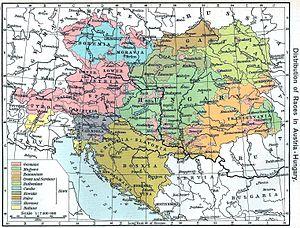
Les États-unis de Grande-Autriche est un projet d'État conçu par Aurel Popovici en 1906, soutenue par un groupe d’intellectuels réunis autour de l’archiduc François-Ferdinand d’Autriche et son épouse Sophie Chotek d’origine tchèque, mais qui ne fut jamais réalisée. Cette proposition a été formulée dans l'espoir d'apaiser les tensions internes de l’Autriche-Hongrie, elles-mêmes dues à l’adoption en 1867 d’une structure dualiste qui n’accordait d’autonomie, au sein de l’Empire, qu’à la seule Hongrie.